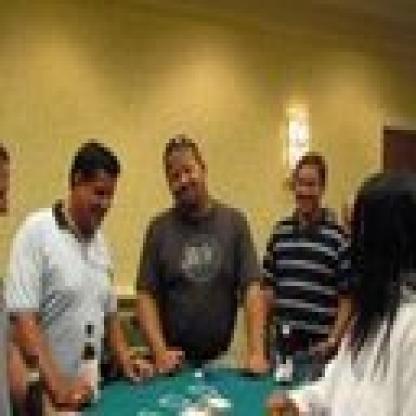
Scene: Indoor